Trainer aircraft

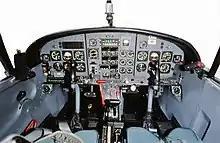
Valmet L-90 cockpit showing its side-by-side seating

The two seating configurations for trainer aircraft are: pilot and instructor side by side, or in tandem, usually with the pilot in front and the instructor behind. The side-by-side seating configuration has the advantage that the pilot and instructor can see each other's actions, allowing the pilot to learn from the instructor and the instructor to correct the student pilot. The tandem configuration has the advantage of being closer to the normal working environment that a fast jet pilot is likely to encounter.